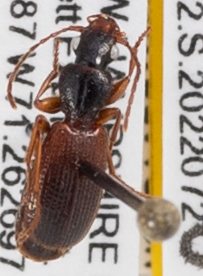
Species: Cymindis neglecta
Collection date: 2022-07-06
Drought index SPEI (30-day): -1.376
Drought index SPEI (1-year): -0.692
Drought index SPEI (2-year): -1.28